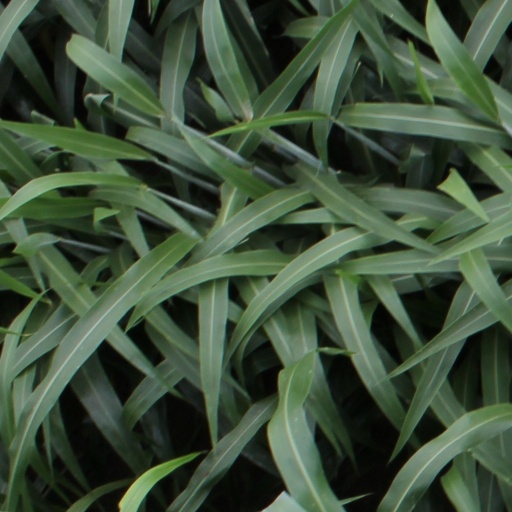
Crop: sorghum